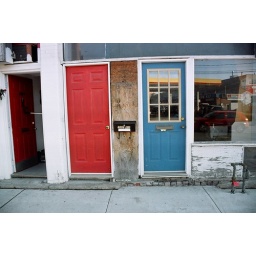
Dundas St. West. Love the red and blue doors, with the unfinished wood between them. I'm inspired by this palette. Dundas St. West.